Dean Derby

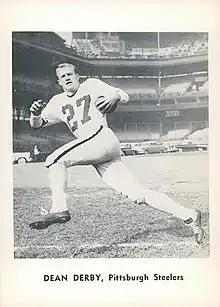
Derby in 1961

Clarence Dean Derby (June 11, 1935 – October 29, 2021) was an American professional football player who was a defensive back for six season in the National Football League (NFL). He played college football for the Washington Huskies. He played in the NFL for the Pittsburgh Steelers (1957–1961) and Minnesota Vikings (1961–1962).